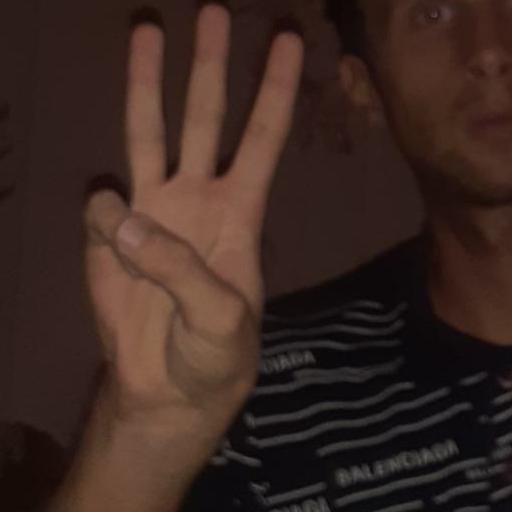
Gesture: three